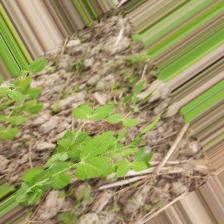
Label: Powdery Mildew